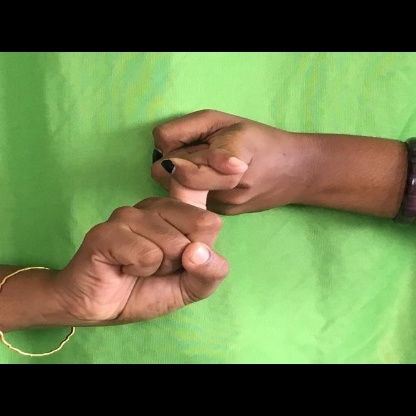
Mudra: Pasha